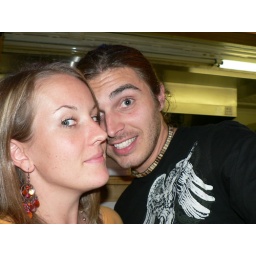
i'm thinking its a sign that the freckles in our eyes are mirror images...